Tony Stewart

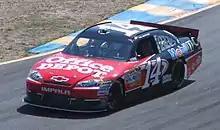
Stewart during the 2011 Toyota/Save Mart 350

In 2011, Stewart returned in the No. 14 Office Depot-sponsored Chevrolet. Following a crash intentionally caused by Stewart on Brian Vickers at Infineon Raceway in June 2011, Vickers intentionally wrecked Stewart as payback. In an interview when asked about the crashes, Stewart said, "It was payback, but, you know, I dumped him first, and I dumped him because he was blocking..." Stewart and his teammate, Newman, started the Lenox Industrial Tools 301 first and second, and they finished it where they started as Newman won that race. By the Heluva Good! Sour Cream Dips 400, Stewart said in a post-race interview that his team was running so poorly that he was "wasting one of those top 12 spots." Entering the Chase for the NASCAR Sprint Cup portion of the schedule winless, Stewart won the opening race of the Chase at the Chicagoland Speedway and jumped up seven spots in the points, securing second place and extending his streak of consecutive years with a win to 13. Stewart made it two for two in the Chase after Clint Bowyer ran out of fuel in the closing laps of the Sylvania 300 at the New Hampshire Motor Speedway. Stewart took the win and the points lead after New Hampshire. At Talladega, Stewart struggled to lead a lap, and eventually did so; with assistance from Ryan Newman, Paul Menard, and Joey Logano, he led an additional 29 laps and captured the two-point bonus for leading the most laps. On October 30, 2011, at Martinsville Speedway, Stewart won the Tums Fast Relief 500, leading three times for 14 laps and moving into championship contention in second place in the points standings.